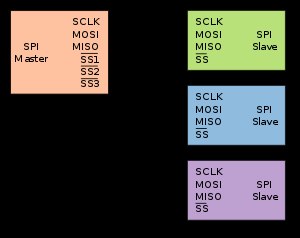
Serial Peripheral Interface-bus
SPI-bus: Én master og 3 slaver.
Serial Peripheral Interface Bus, SPI-bus eller blot SPI er en synkron seriel dataforbindelse standard, navngivet af Motorola, som benytter fuld dupleks. Enheder kommunikerer i master/slave tilstand hvor master-enheden starter datarammer. Flere slave-enheder er tilladt i form af individuel slave-select linjer. Nogle gange kaldes SPI for en four-wire serielbus, i kontrast til tre-, to- og one-wire serielle busser. SPI refereres ofte til som SSI.